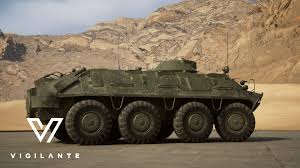
Label: BTR-60